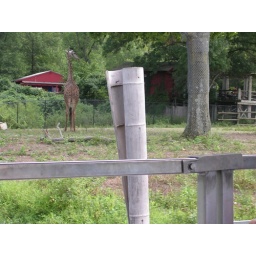
Giraffe in a Kenyan jungle as seen off the deck of the boat duing the swamp lake cruise.